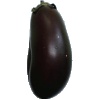
Label: eggplant